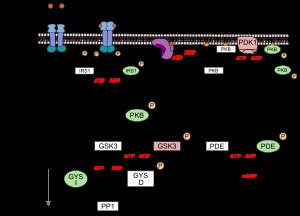
Hormonreceptor
Et eksempel på biokemiske kaskader, der bestemmer cellensfunktion, insulinreceptoren
En hormonreceptor er et receptormolekyle, der modtager et hormon på eller i en målcelle og styrer cellens udvikling eller funktion ved at sende biokemiske signaler rundt i cellen, f.eks. via biokemiske kaskader eller reaktioner til cellekernens gen-niveau for der at styre genekspressionen, se illustrationen og signaltransduktion.